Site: brandenburg
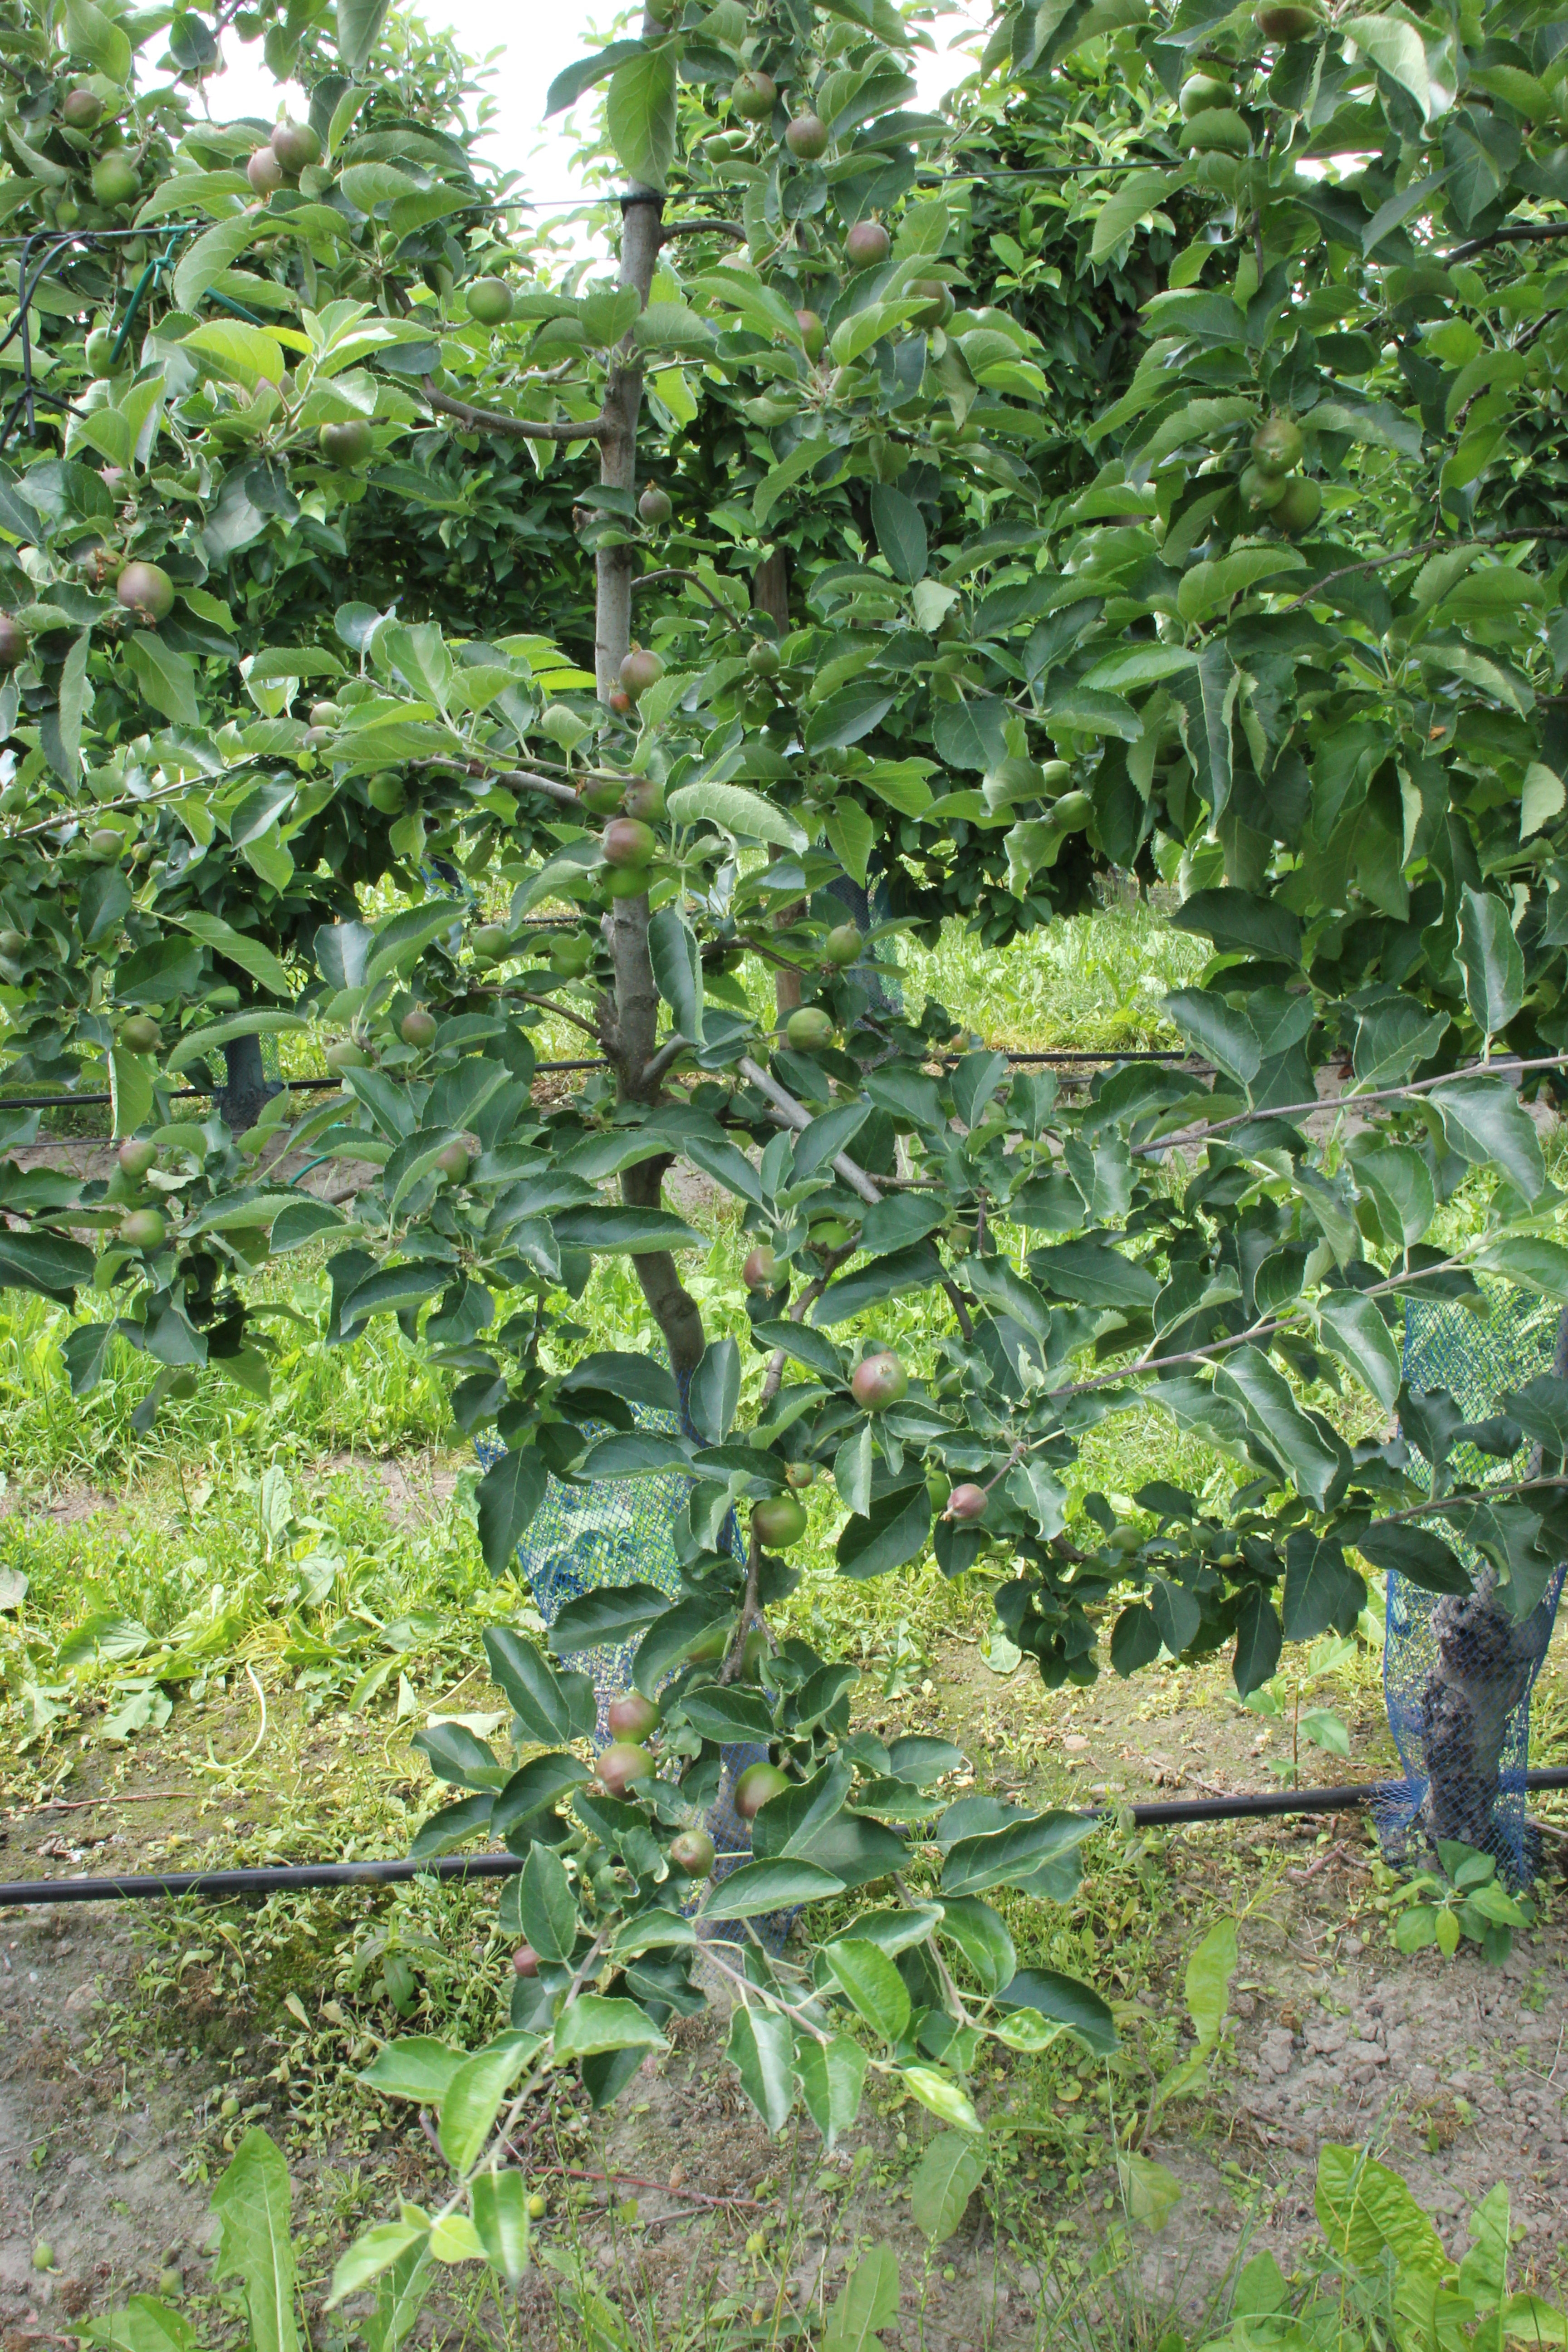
Growth stage (BBCH 73): Development of fruit